Ahmad Shah Durrani

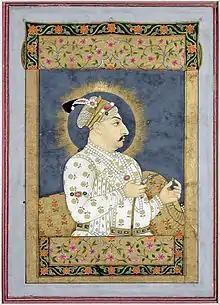
A color portrait of a mustached turbaned man in royal dress

At the beginning of his rule, Ahmad Shah's empire consisted of Kandahar, Helmand, and Farah. The Hazaras of Bala Murghab and the Khanate of Kalat ruled by Nasir Khan also came under Afghan suzerainty. However, Ahmad Shah had no administrative experience, neither did most of his closest advisors. As a result, he chose to adopt a government style similar to the Mughals and Safavids, with his main idea of a government based on an absolute monarchy. A tribal council ruled in hand with Ahmad Shah, serving as a type of cabinet. However, Ahmad Shah had made the positions of his cabinet hereditary, thus making it difficult to dismiss advisors without causing conflict. Their roles, were almost purely de-jure, and tasks were delegated to subordinates.